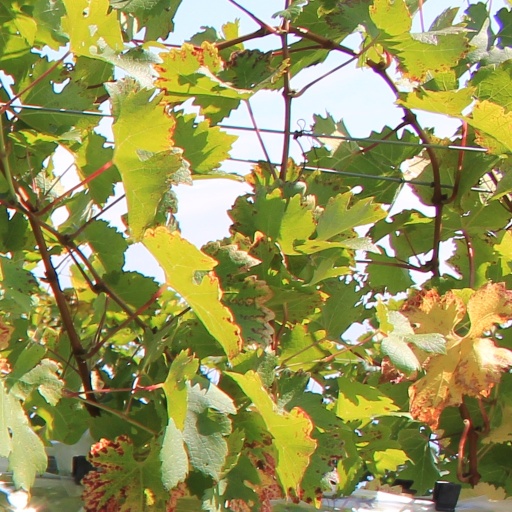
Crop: grape